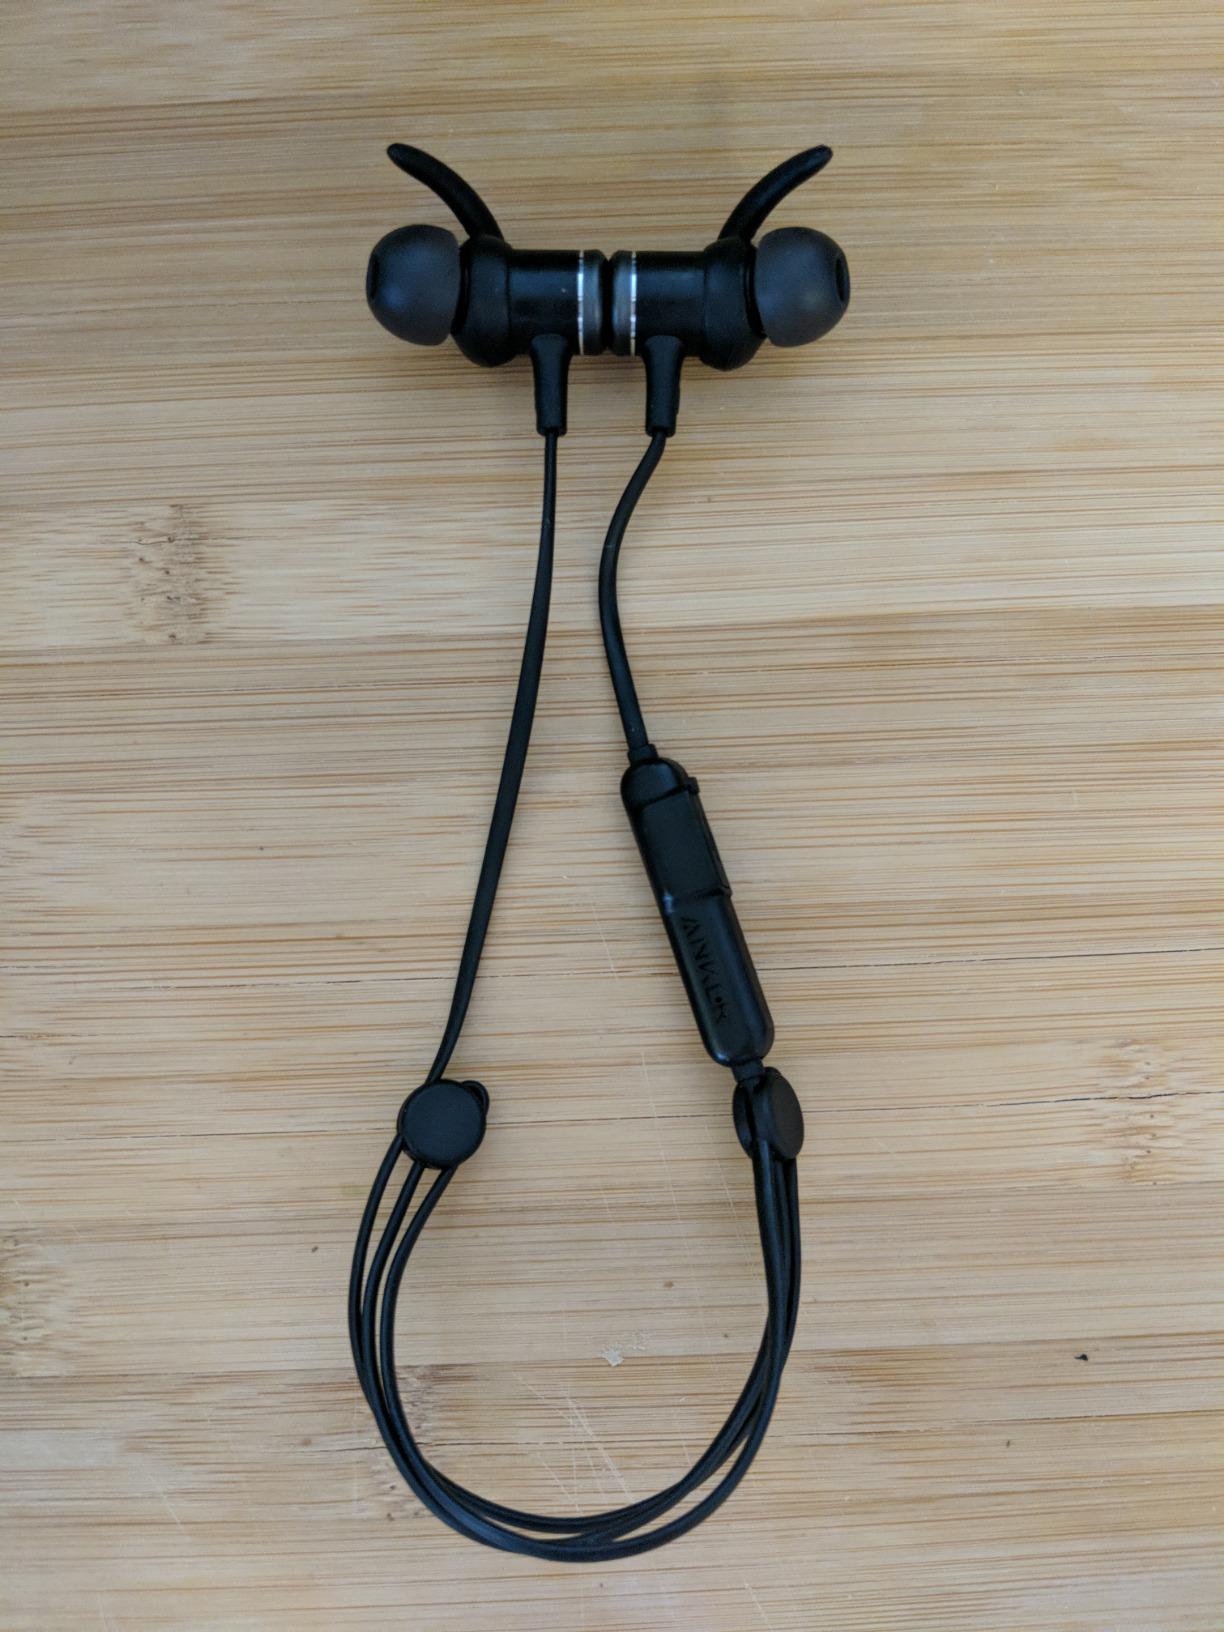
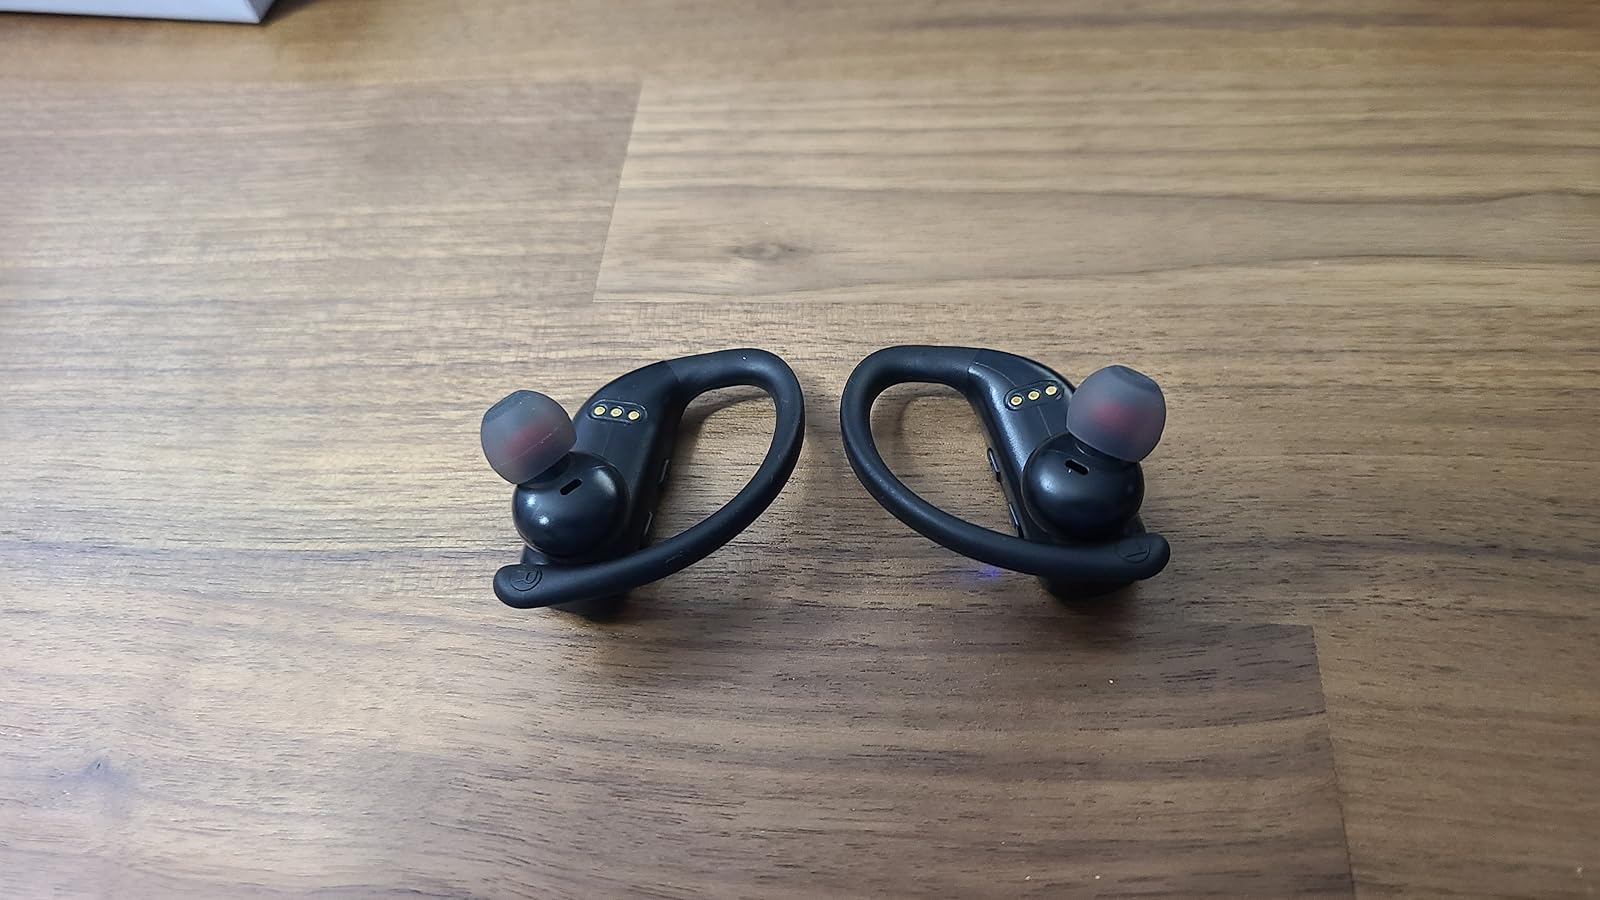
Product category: earbuds
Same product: no